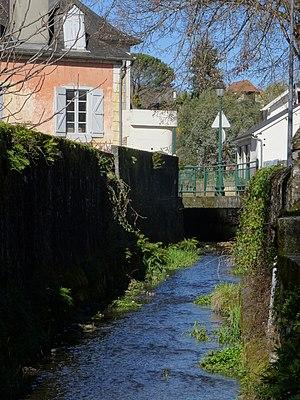
Le ruisseau Lescourre à Lescar
Lescar est une commune française située dans le département des Pyrénées-Atlantiques en région Nouvelle-Aquitaine. Elle s'étend sur les contreforts de la chaîne des Pyrénées, principalement au sein de la vallée du gave de Pau. La ville médiévale se développe sur un promontoire rocheux, surplombant le gave au sud, et se trouve délimitée par le ruisseau du Lescourre au nord puis par la plaine du Pont-Long. Lescar est l'héritière de la cité gallo-romaine de Beneharnum, première capitale du peuple des Venarni qui donne son nom à l'ancien État souverain du Béarn. Des traces de cette occupation antique sont retrouvées lors de fouilles menées, notamment dans le quartier du Bialé, mais aussi avec la découverte des restes de la villa Sent-Miquèu. La cité est en partie détruite durant le IXᵉ siècle lors des raids vikings.